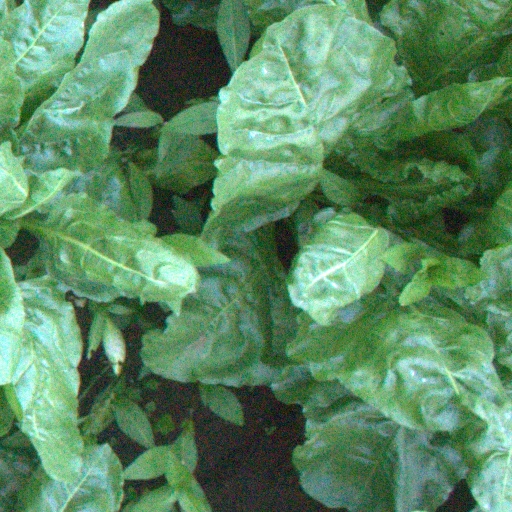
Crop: sugar beet